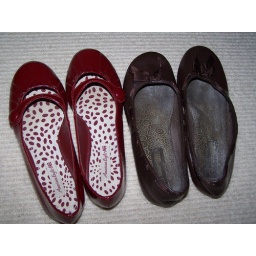
Both are size 1 1/2, from Payless. The red shoes are in practically new condition.